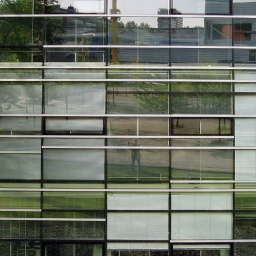
&lt;i&gt;R-E-F-L-E-C-TFind out what it means to me&lt;/i&gt;Reflections in the windows of the library of Delft University of Technology. &lt;i&gt;(Architect: Mecanoo)&lt;/i&gt;